Mid-Suffolk Light Railway

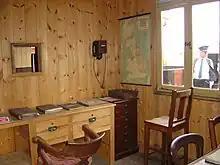
The Booking office of a typical Middy Station

Discussions with the GER over the configuration of the junctions appeared to have been concluded, but an enquiry about the use of Haughley GER station resulted in a demand for a rental which the MSLR considered unaffordable. It took until February 1905 for the proposed deviation at Halesworth to be agreed by the Commissioners, due to delay by the Mid-Suffolk company in submitting definite proposals. Even then there was a dispute over the steep gradient on which train marshalling would have to take place, and interference between the MSLR and GER traffic during the process.